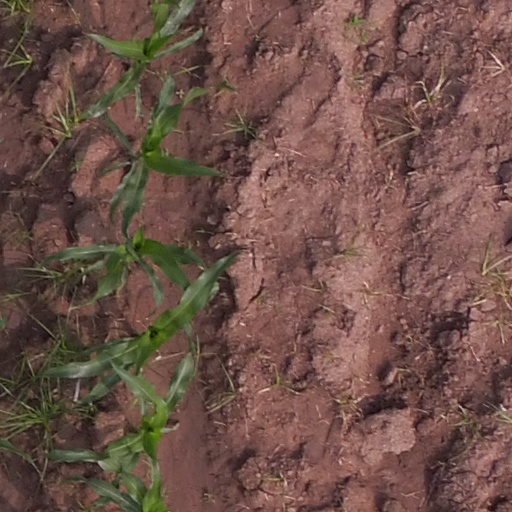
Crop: maize; corn